Parable of the Wedding Feast

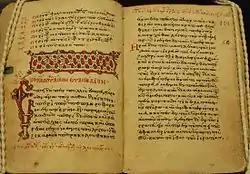
The Gospel of Luke, Minuscule 2444, 13th century

The Parable of the Wedding Feast is one of the parables of Jesus and appears in the New Testament in . It directly precedes the Parable of the Great Banquet in Luke 14:15–24. In the Gospel of Matthew, the parallel passage to the Gospel of Luke's Parable of the Great Banquet is also set as a wedding feast.